Geology of the West Coast Region

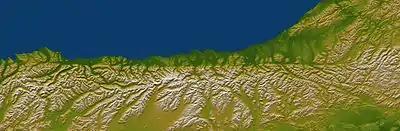
Elevation map of the west coast of New Zealand's South Island showing the sharp line formed by the Alpine Fault. North is to the right.

The West Coast region extends from the Southern Alps' main divide to the western coast of the South Island. The Southern Alps gets progressively further from the coast, from the south of the region where the mountains meet the sea, to the north where several other rangers of mountains are between the Southern Alps and the coast. In the central section there is typically a plain between the Alps and the sea which is broken by glacial moraines and isolated hills, made of more resistant granite.